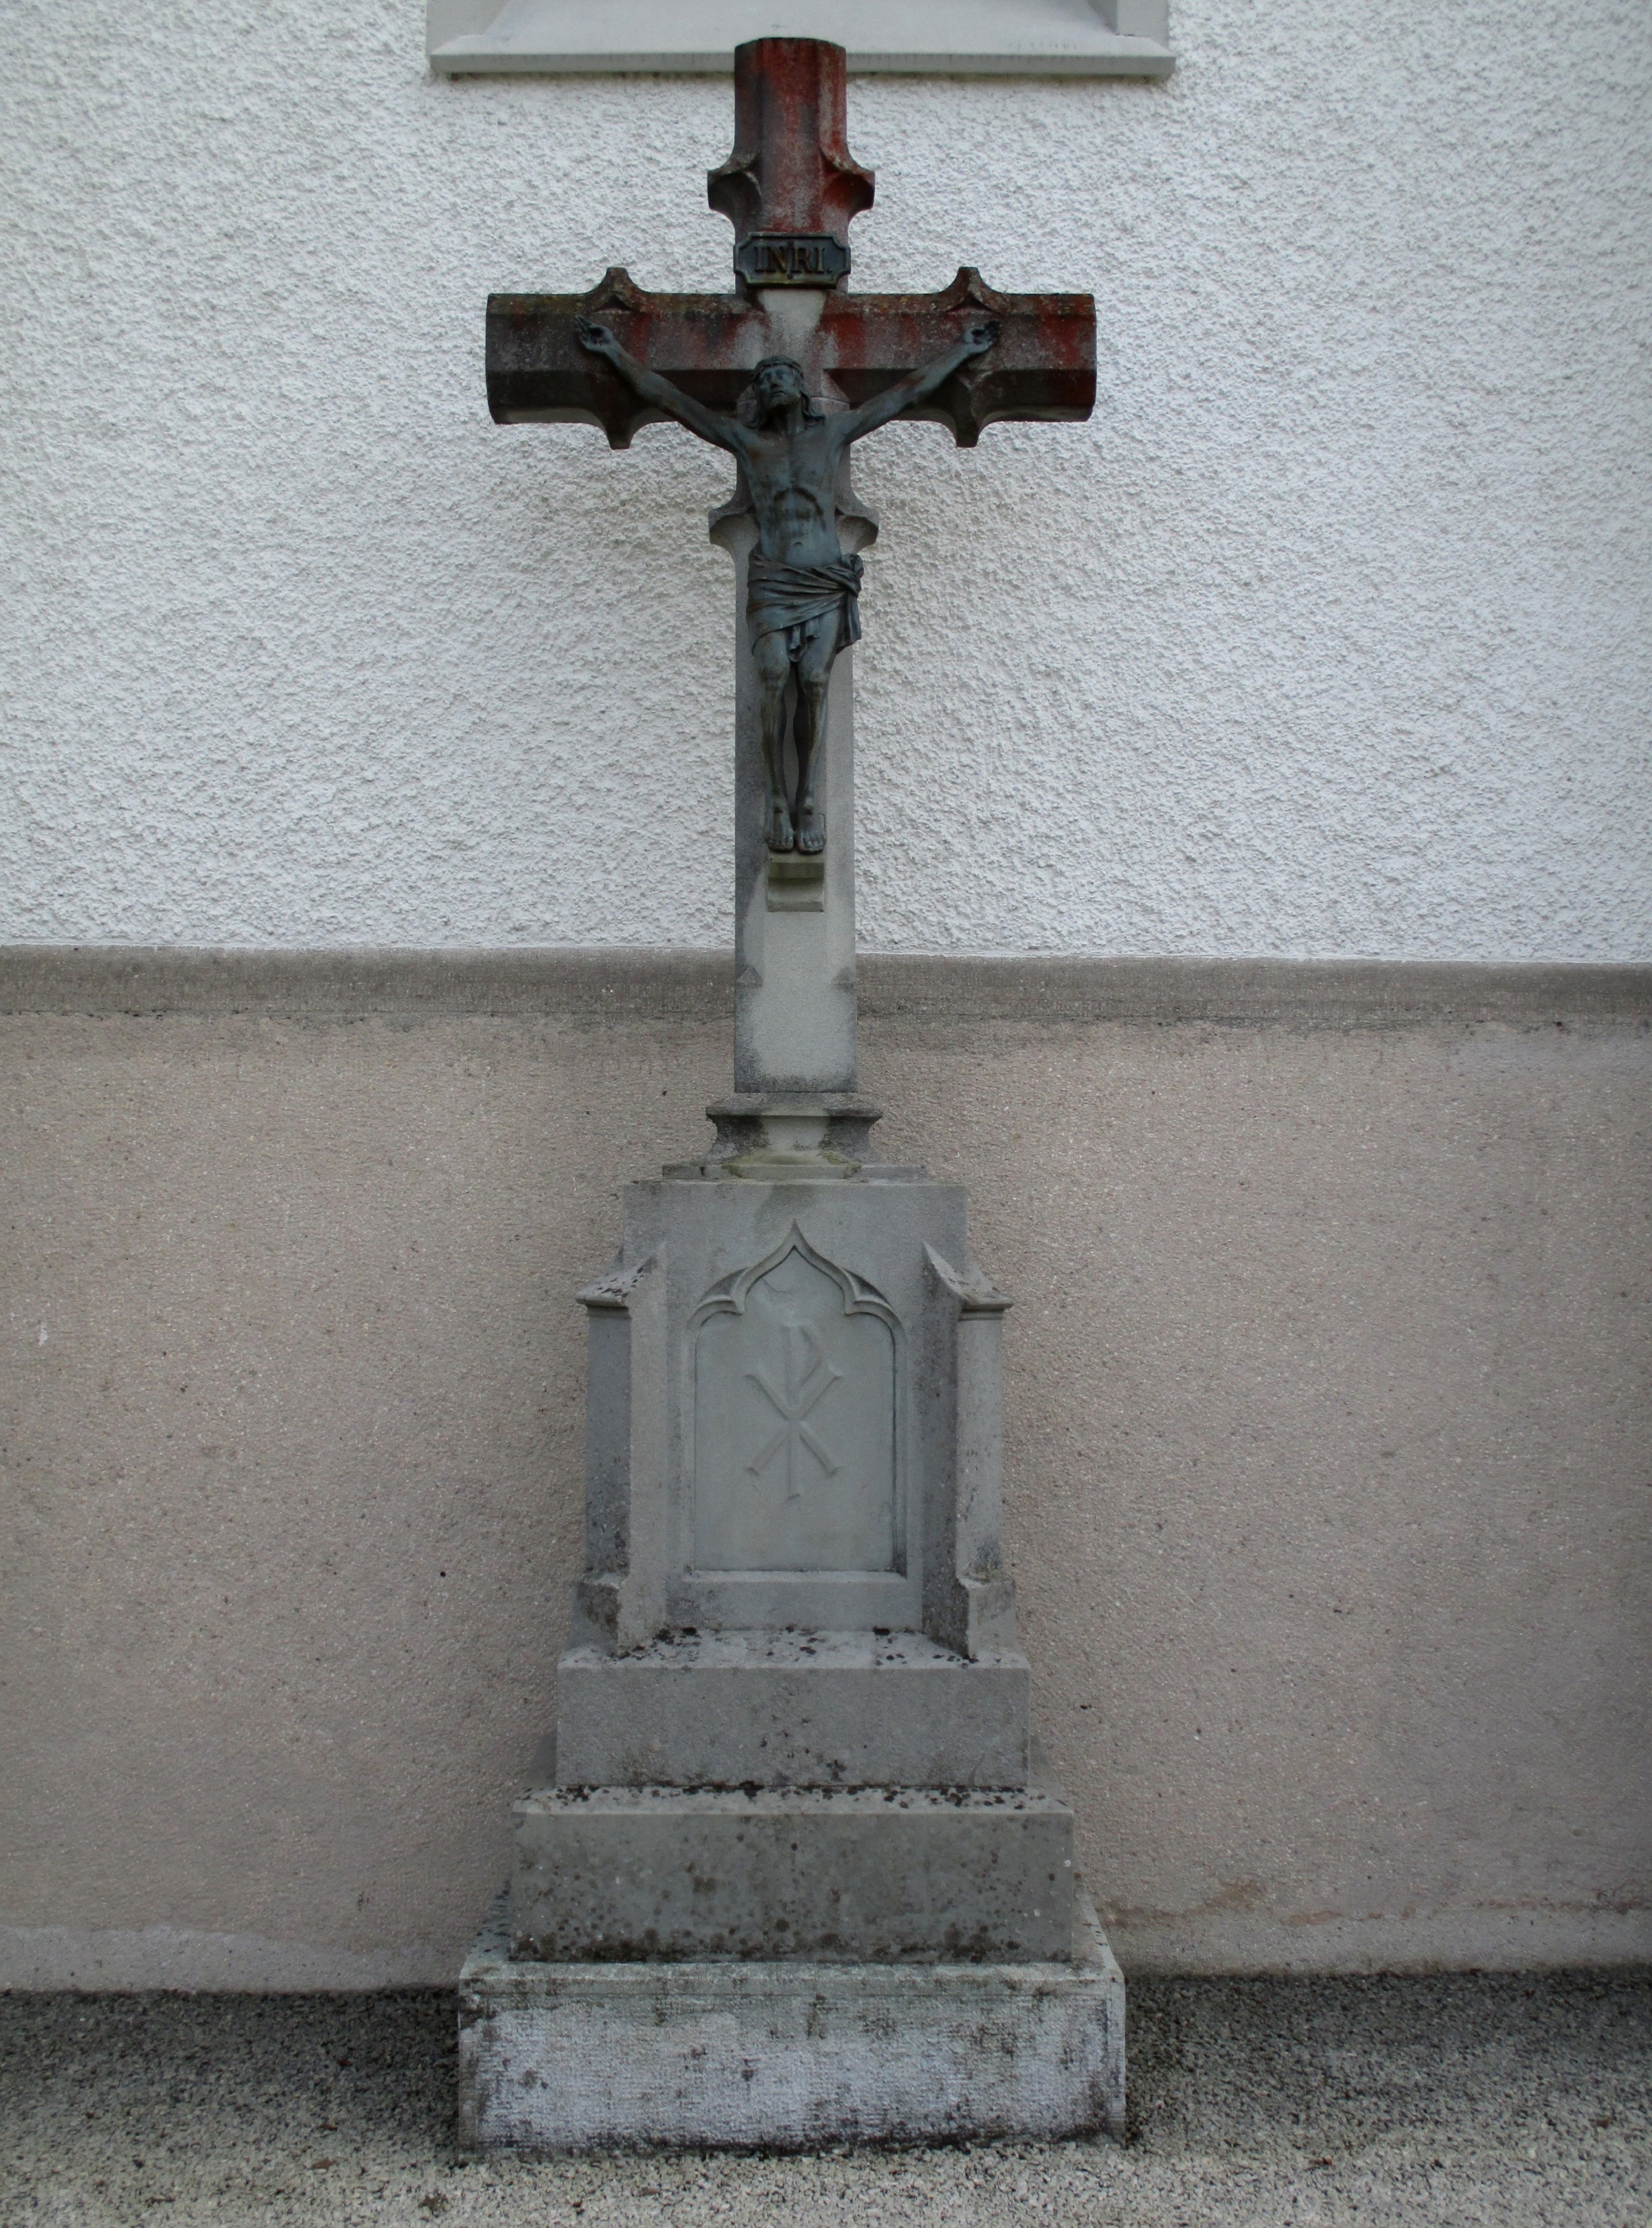
monument, statue, symbol, cross, christian, grave, sculpture, art, headstone, switzerland, churchyard, crucifix, thurgau, mammern